Saint James the Apostle Parish Church (Paete)

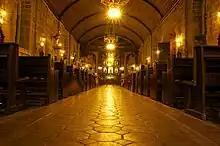

The church is long by thick by wide. The church underwent a lot of renovation due to natural calamities. With a long history of losing the church building to earthquakes, the current baroque mission church has large buttresses on each side to improve its earthquake resistance. It was made of volcanic tuff bricks. The church has an elaborate baroque style with a fusion of oriental artistry.